Arthur Guinness

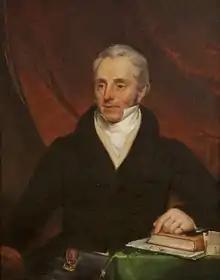
Upon his father's death, Arthur Guinness II took over brewery operations.

On 17 June 1761, Guinness married Olivia Whitmore, a younger woman from a wealthy and well-connected family who offered him a £1,000 dowry. Whitmore was a descendant of William of Wykeham and had several socio-politically prominent relatives. One of these was her cousin Henry Grattan, a member of the Parliament of Ireland who argued in favour of aiding Catholics and gaining legislative independence in Ireland. With Arthur, Olivia Guinness suffered 11 miscarriages but gave birth to ten children, all but one of whom, Olivia, survived into adulthood. These four daughters and six sons were named, from oldest to youngest, Elizabeth, Hosea, Arthur, Edward, Olivia, Benjamin, Louisa, John Grattan, William Lunell, and Mary Anne. Elizabeth was born on 28 February 1763; by the time of Mary Anne's birth in 1787, Elizabeth was already married.